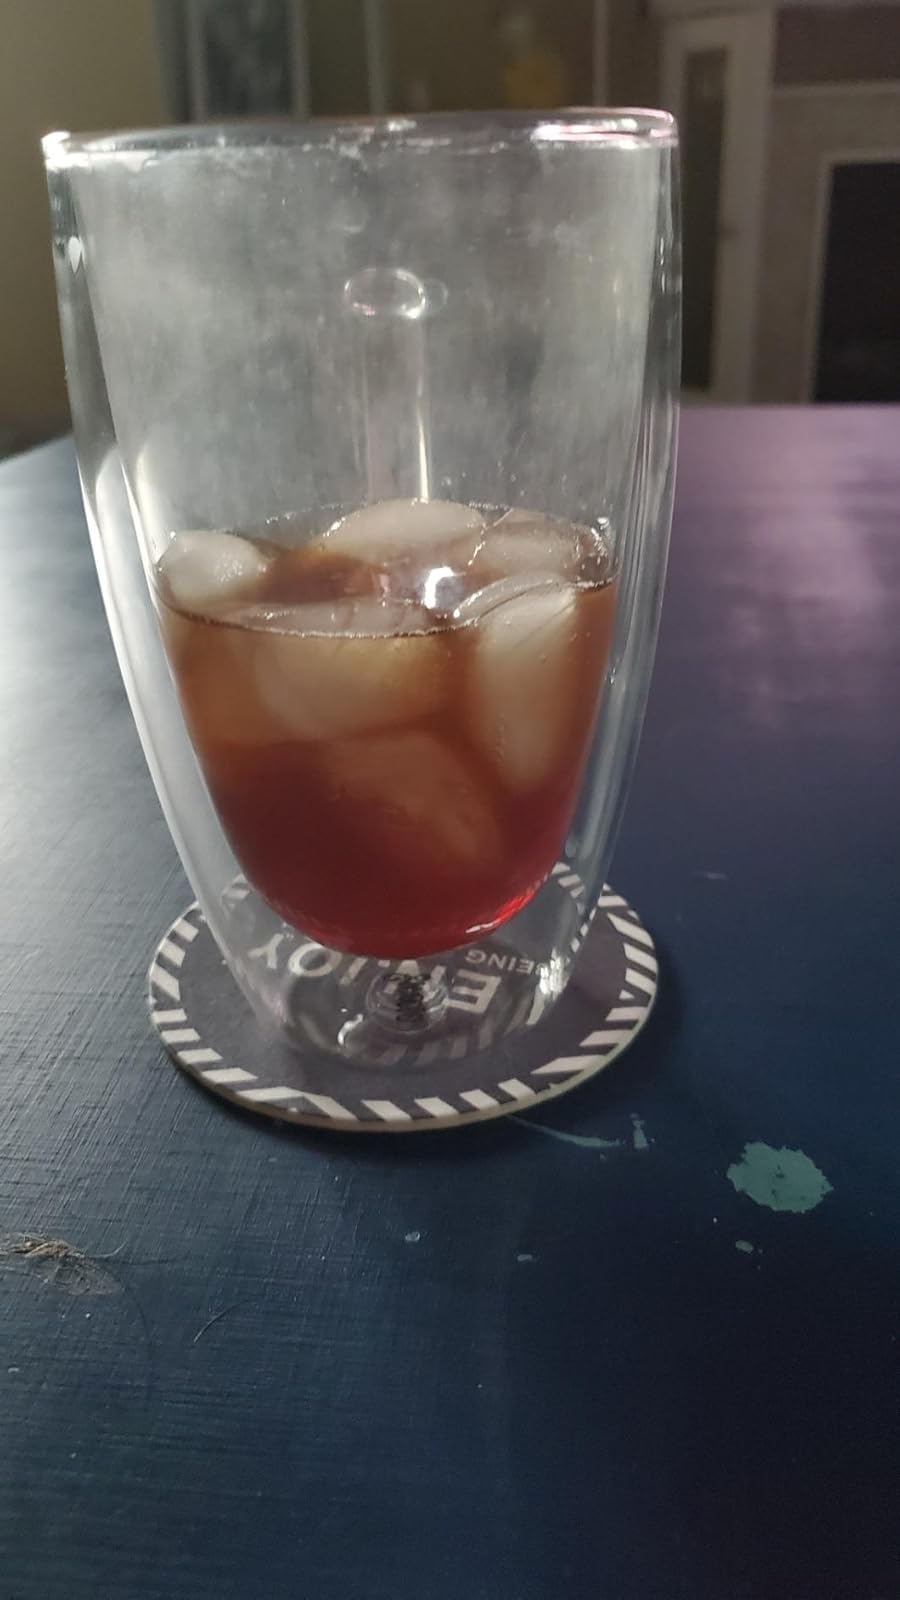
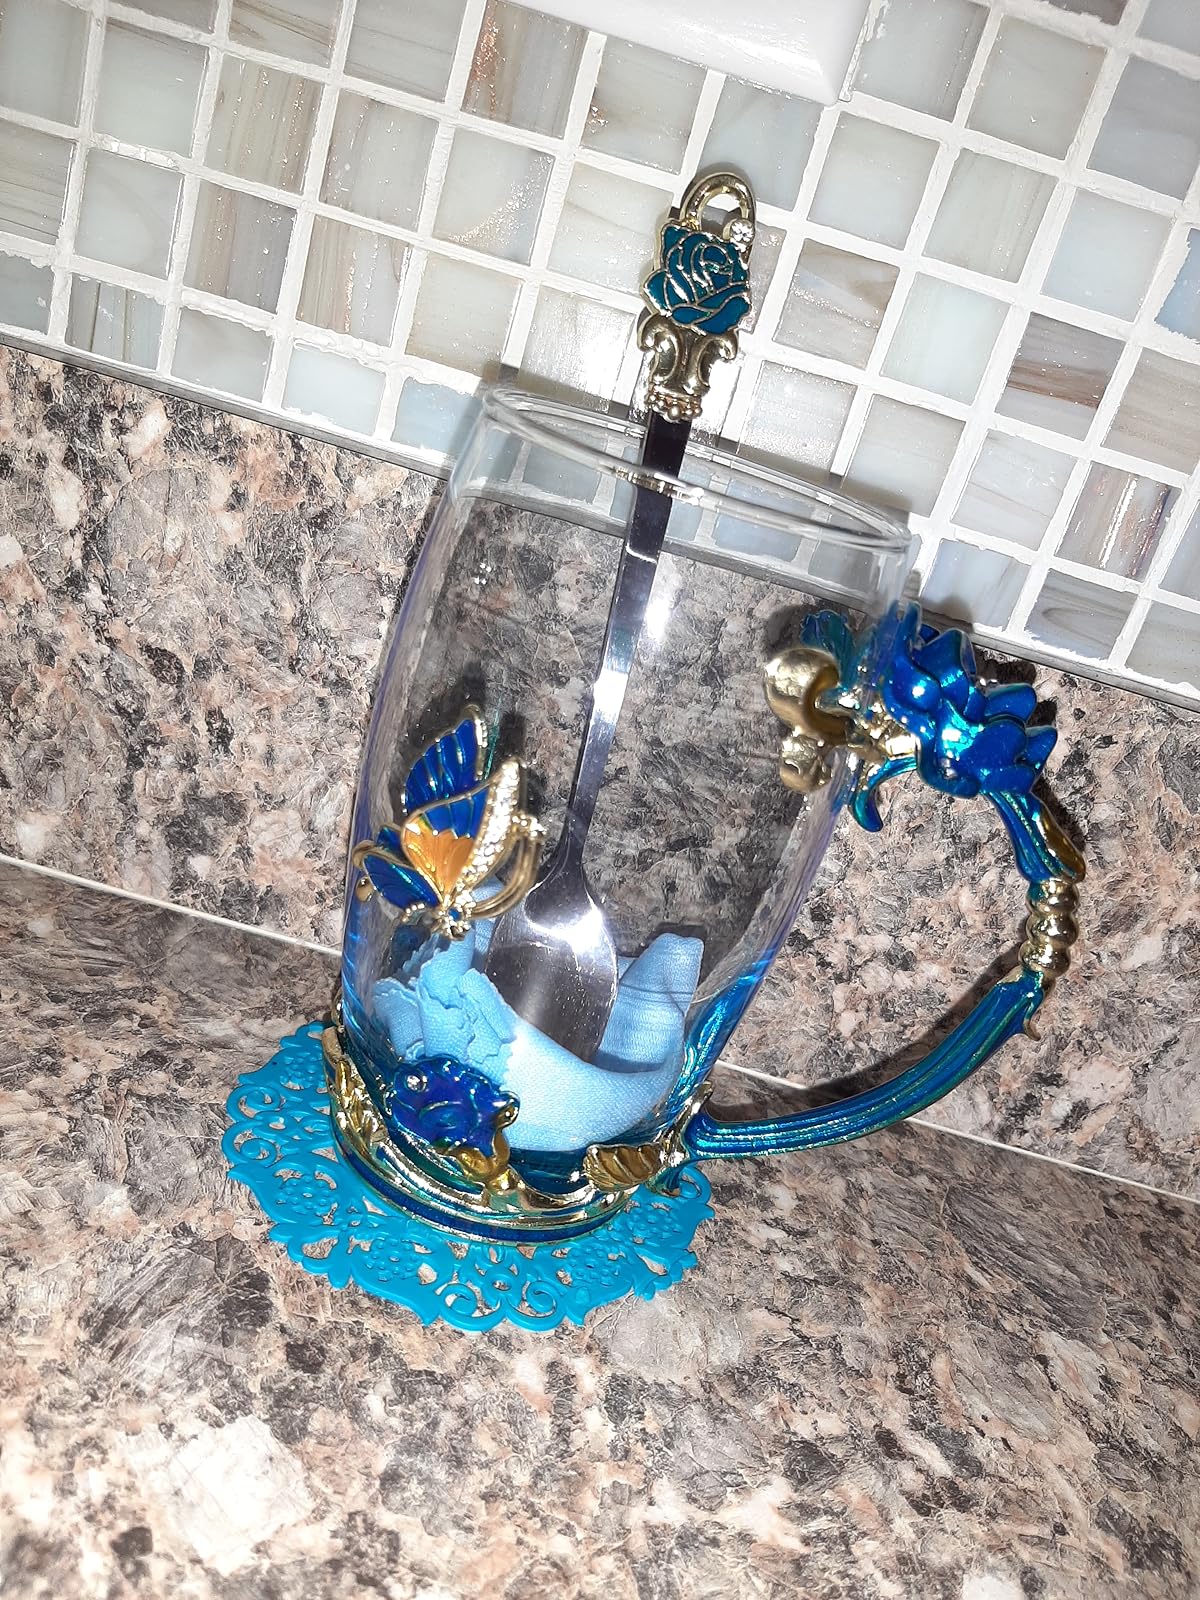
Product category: items_mug
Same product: no